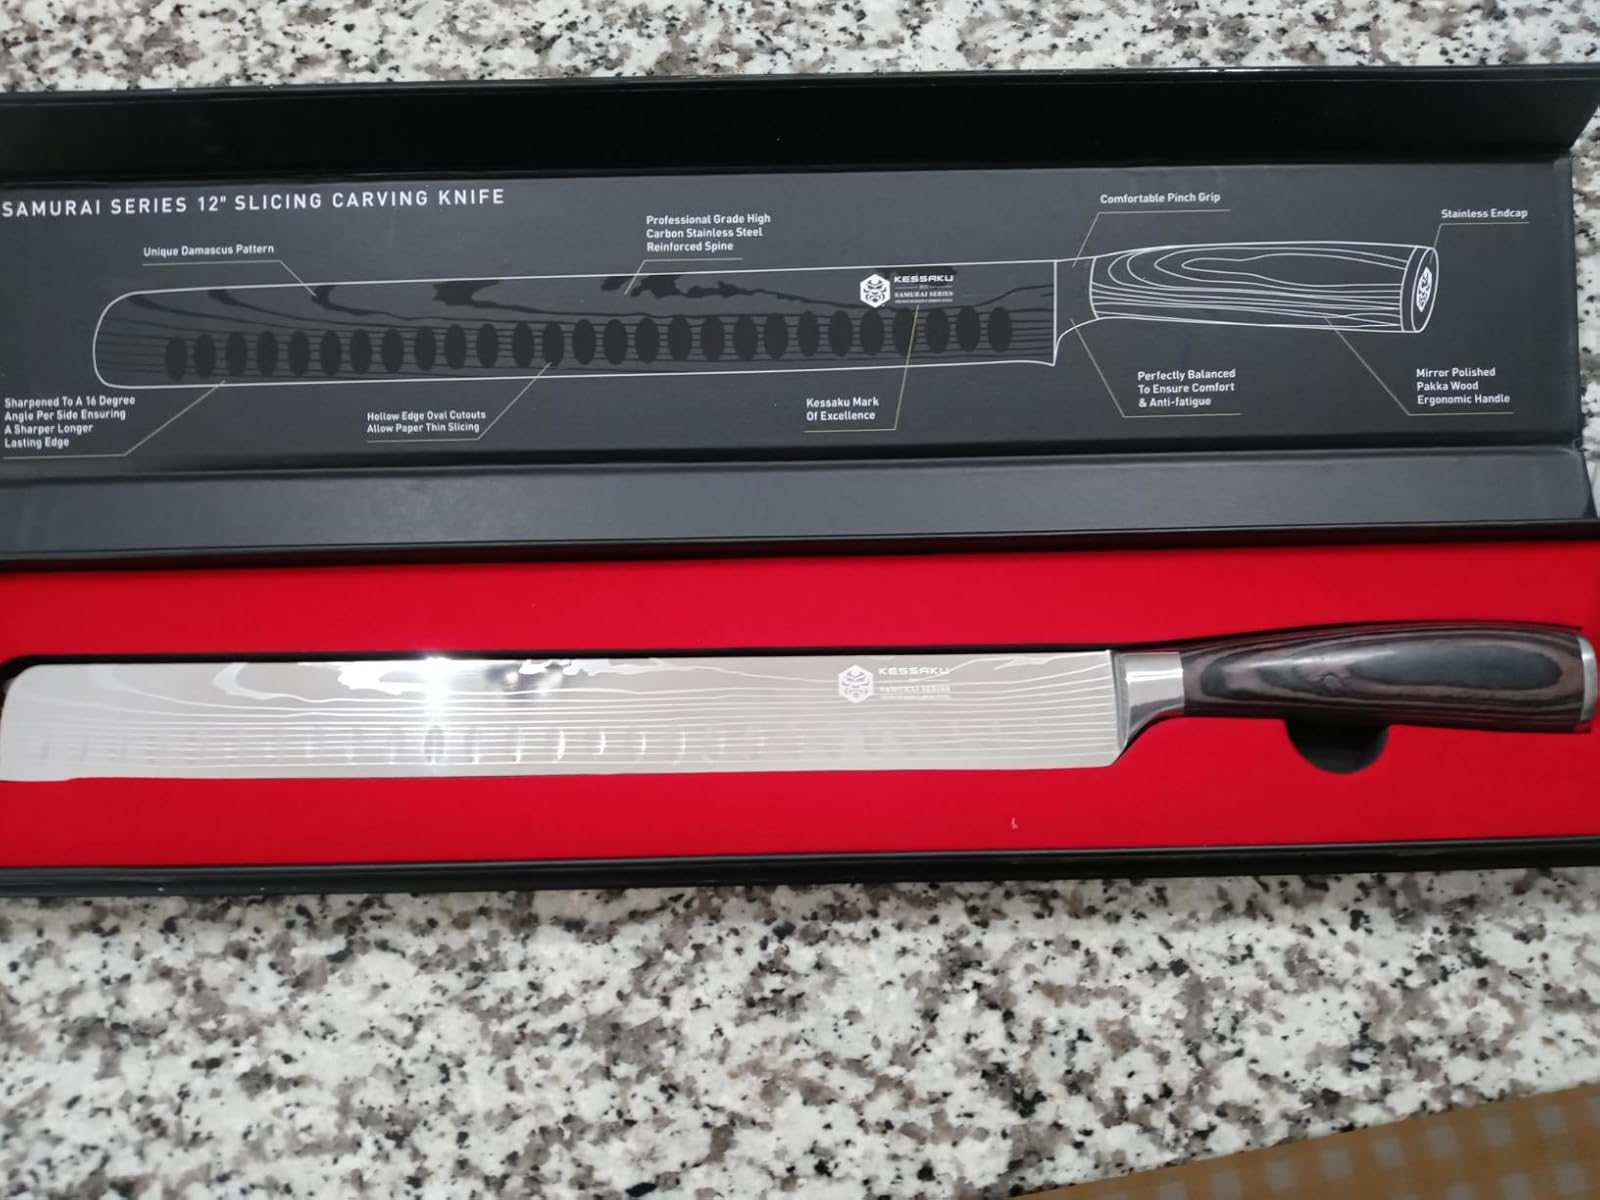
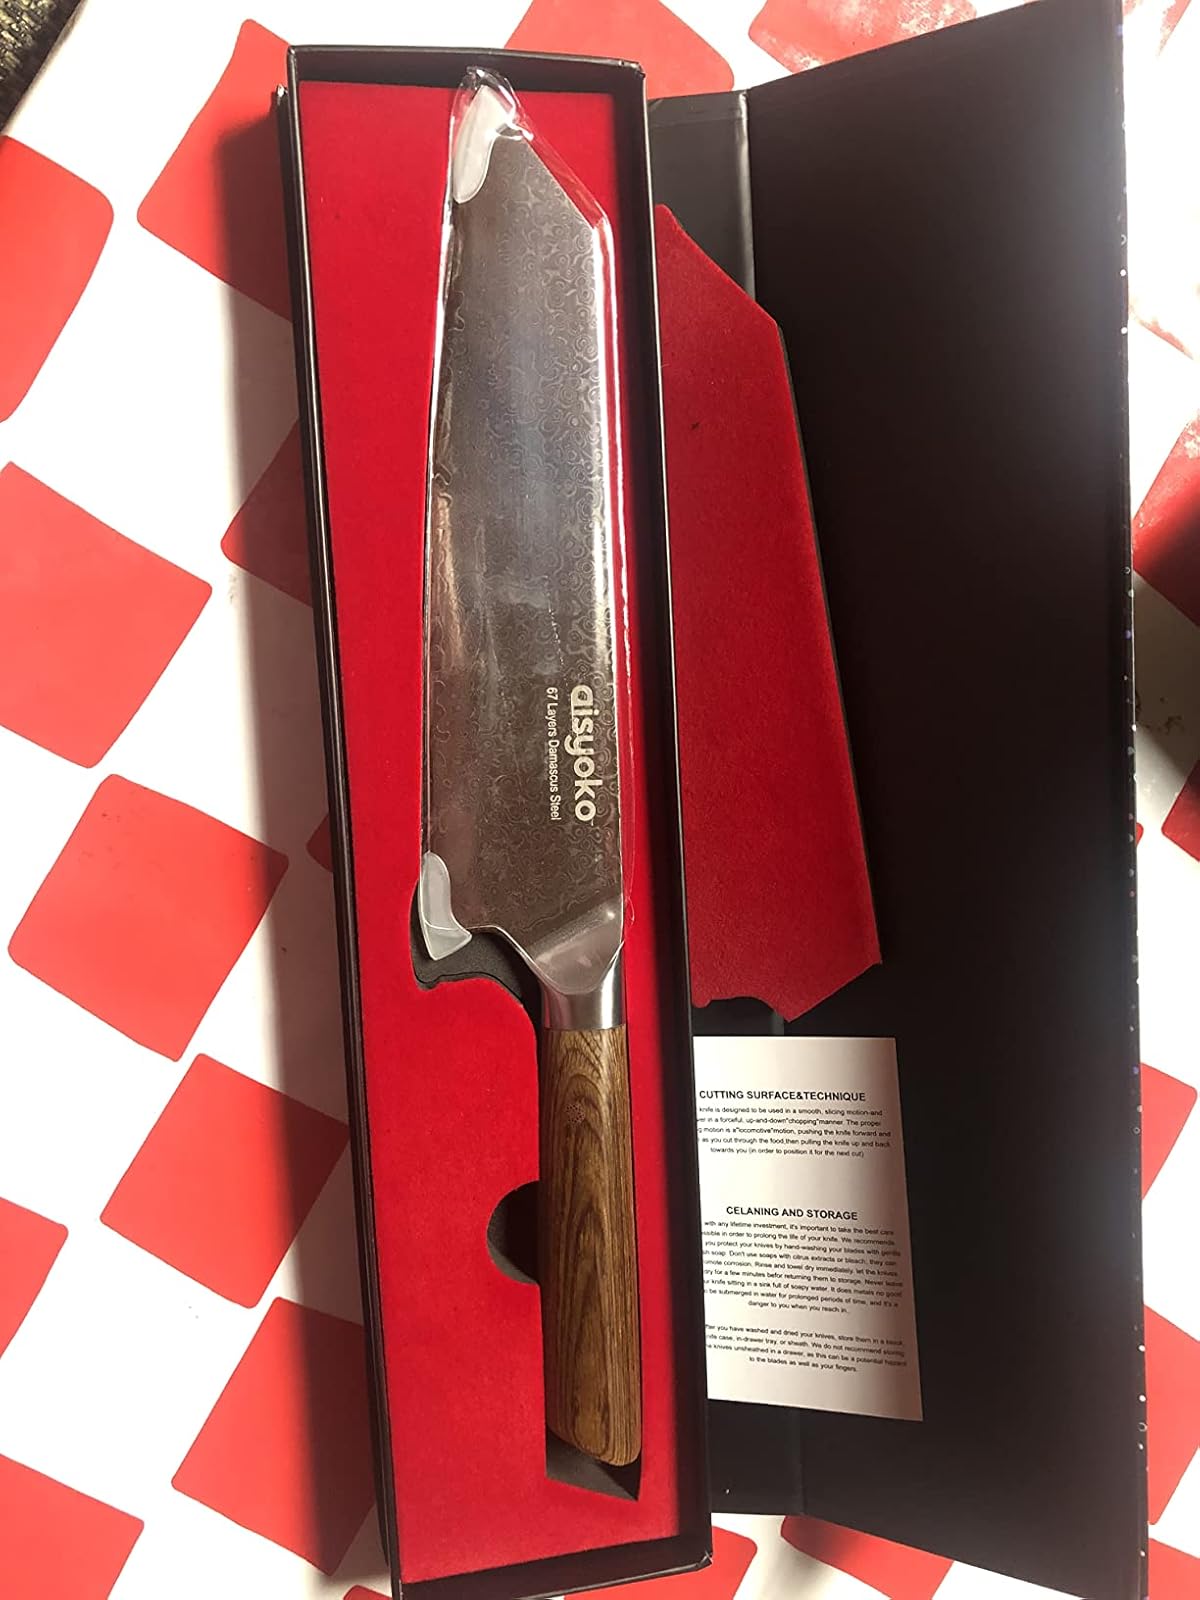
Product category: items_knife
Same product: no